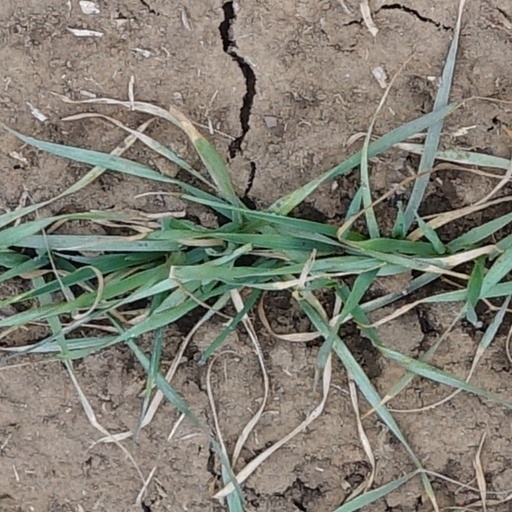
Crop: wheat